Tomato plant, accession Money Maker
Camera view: horizontal (90 deg, fisheye); turntable rotation: 180 degrees
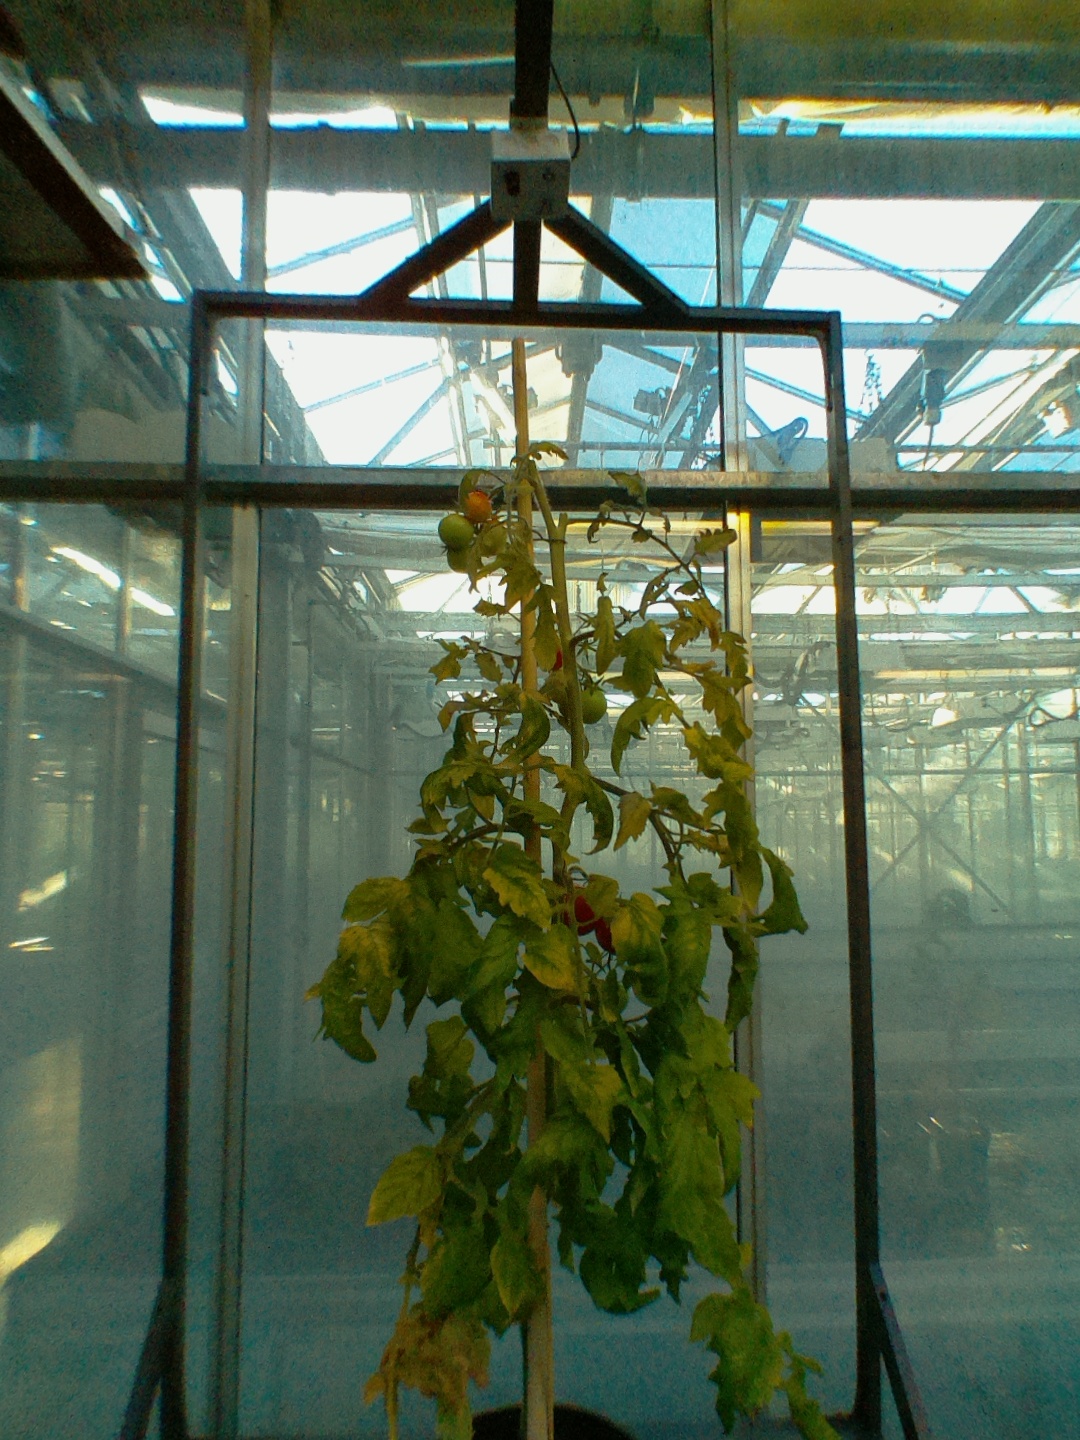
BBCH growth stage 83: 30%-40% of fruits show typical fully ripe color